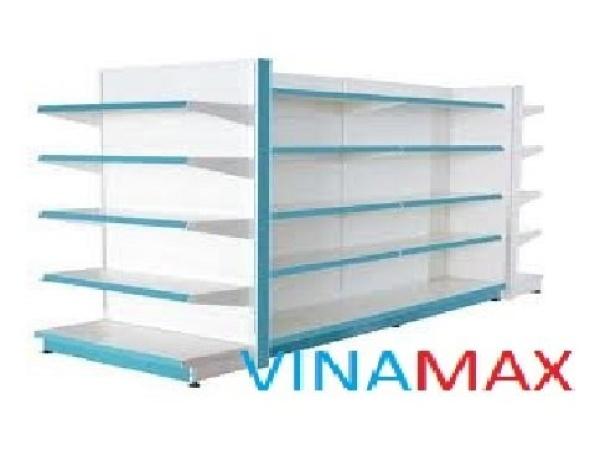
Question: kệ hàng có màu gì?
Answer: kệ hàng có màu trắng